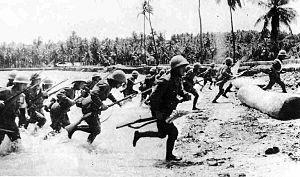
L’occupation japonaise des îles Andaman a eu lieu en 1942, durant la Seconde Guerre mondiale. Elle s'est prolongée jusqu'en octobre 1945.